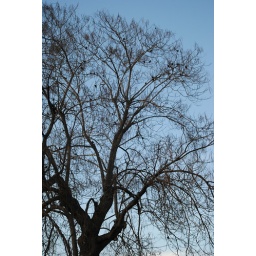
Tons of birds in this big tree